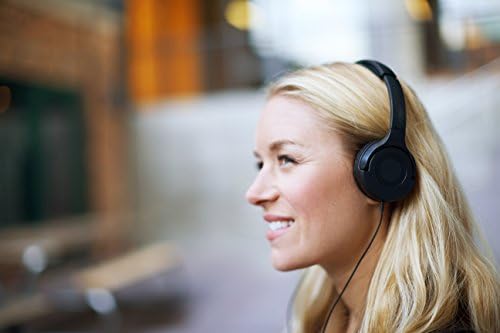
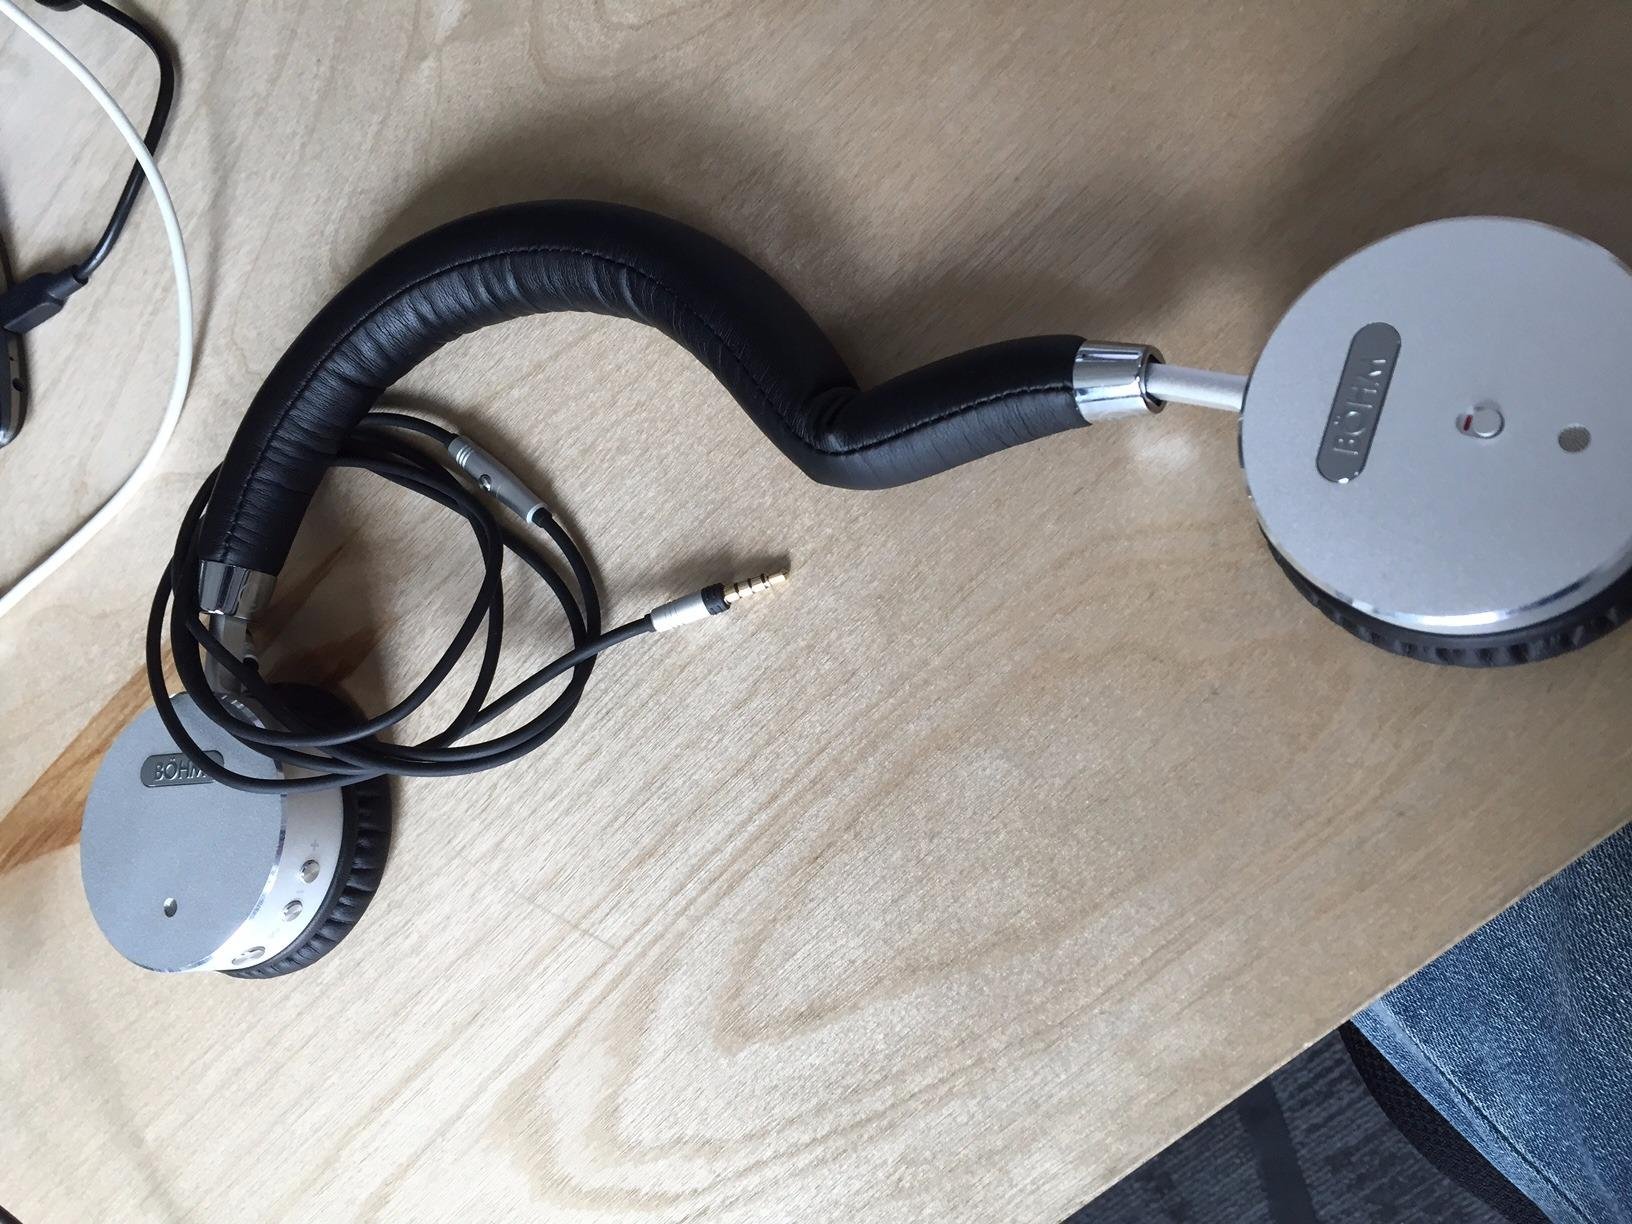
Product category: headphones
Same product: no